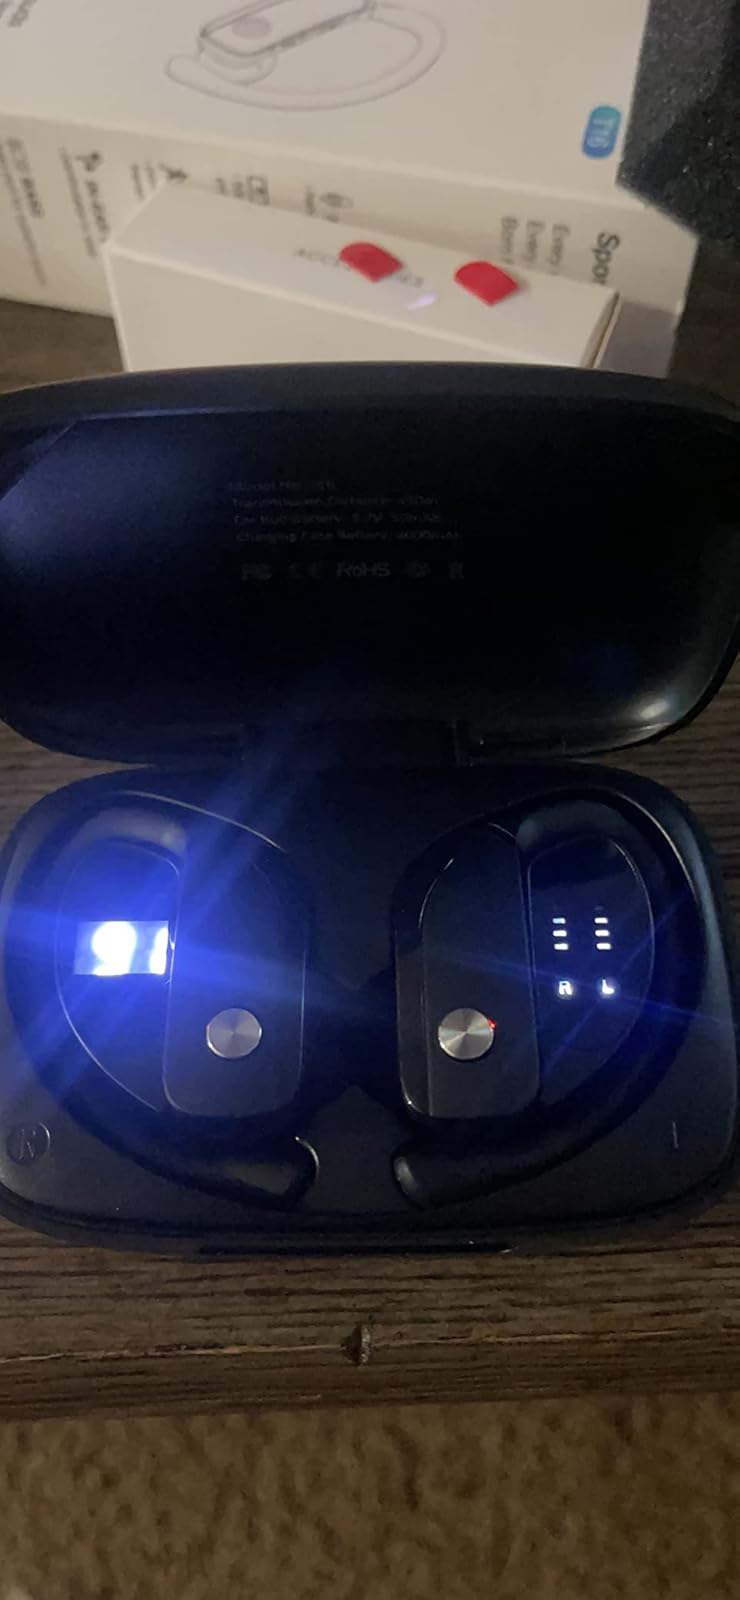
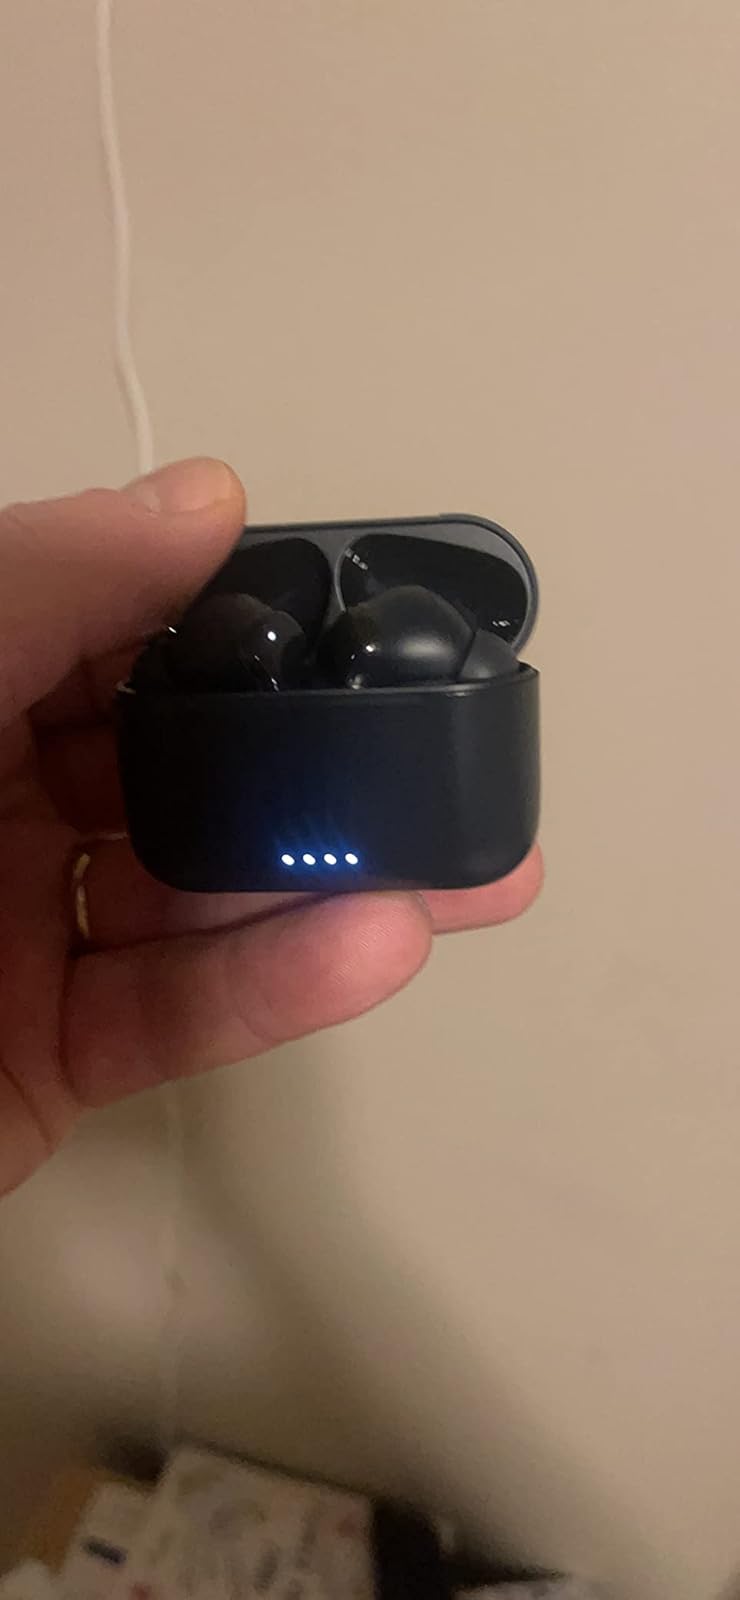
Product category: earbuds
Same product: no